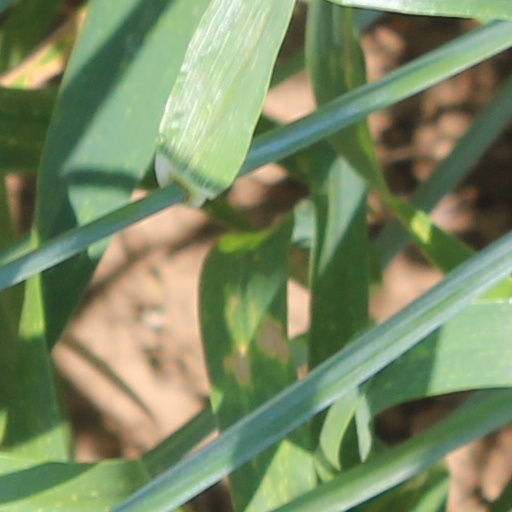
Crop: wheat